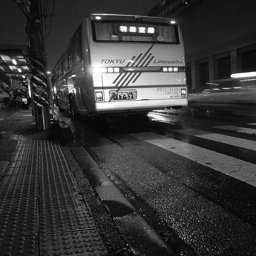
a bus on a wet street at night and some buildings and lights
A train traveling through a train station at night

A bus parked in the street loading passengers.
A bus traveling on an inner city street.
A city bus is on the side of the road.